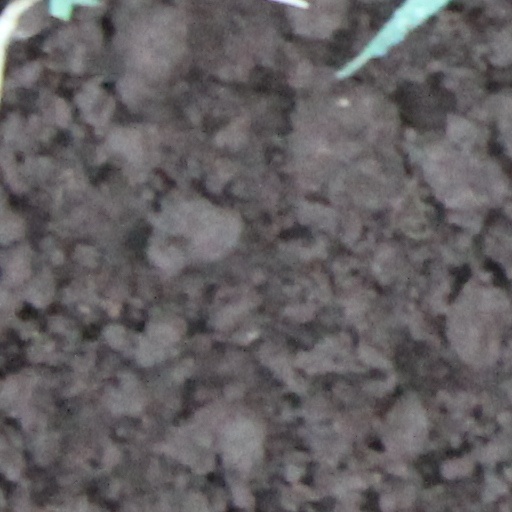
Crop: wheat